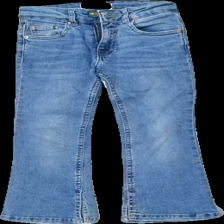
View: front
Type: Jeans
Category: Children
Brand: Zara
Colors: Blue, Orange, Beige
Material: 100% bomull
Pattern: Other
Cut: Tight
Size: 116
Season: All
Holes: Minor
Damage: slitet och smutsigt
Damage location: bottom center
Price range: <50
Recommended usage: Reuse
Description: bootcut jeans med flare model
Comment: tight passform upptill och utsvängd form nertill